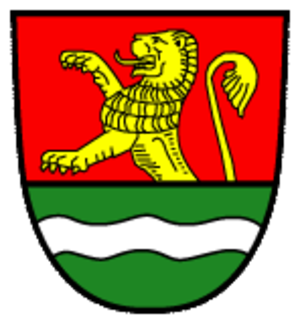
Laatzen
Coat of arms of Laatzen
Laatzen er en tysk by i Region Hannover i Niedersachsen, beliggende direkte syd for Hannover.